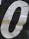
Number: 0